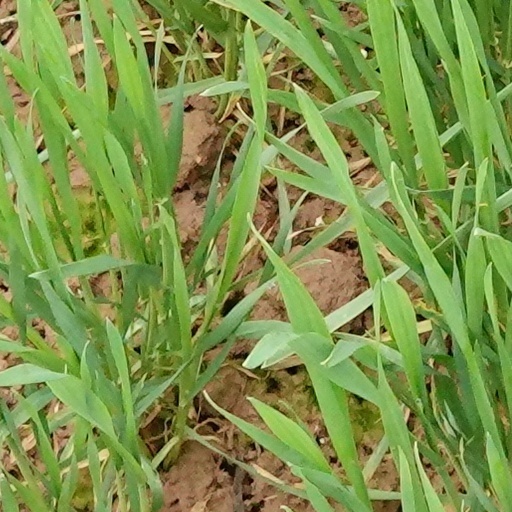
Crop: wheat